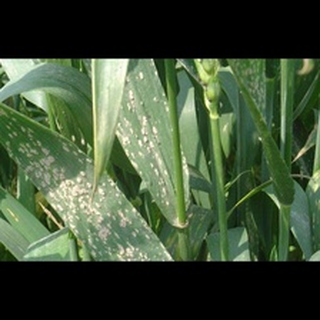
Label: wheat_mildew